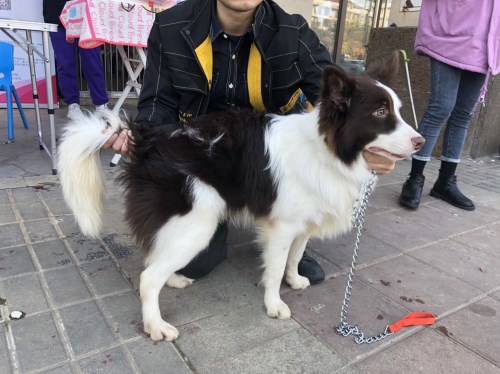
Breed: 2594-n000109-Border_collie